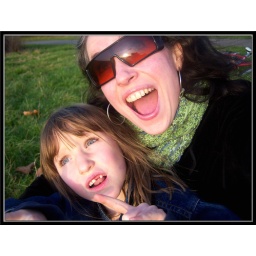
Look mummy there's an aeroplane up in the sky